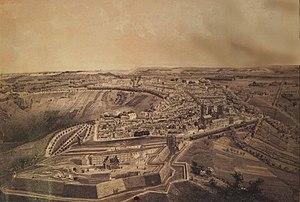
vue de la Citadelle de Laon.
La porte de la citadelle est une porte de Laon, dont la structure actuelle date du XVIᵉ siècle qui est aussi une partie des remparts de Laon.